František Mořic Nágl

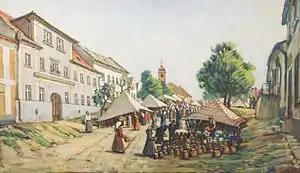
The Market at Návsí

Despite this, he was determined to continue painting but, as the only son, his ailing father wanted him to take over the family farm. Nágl deferred to his father's wishes and settled into a farmer's life.